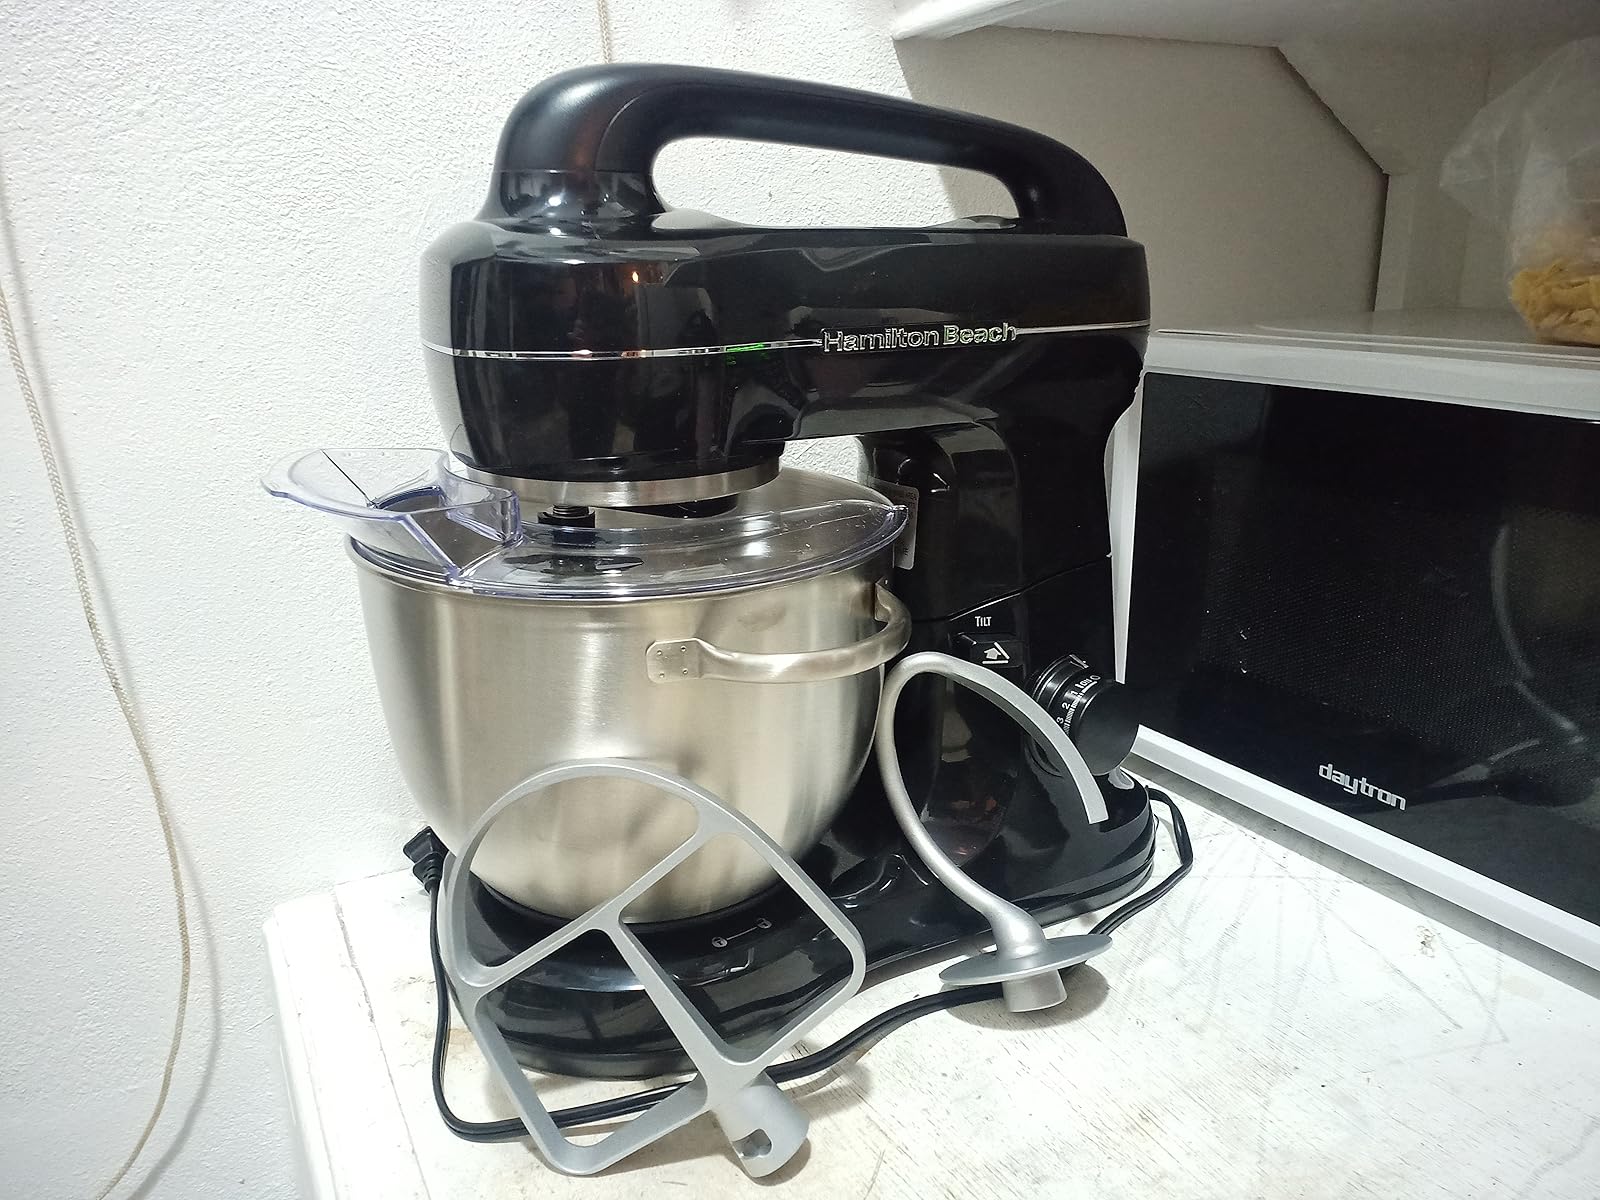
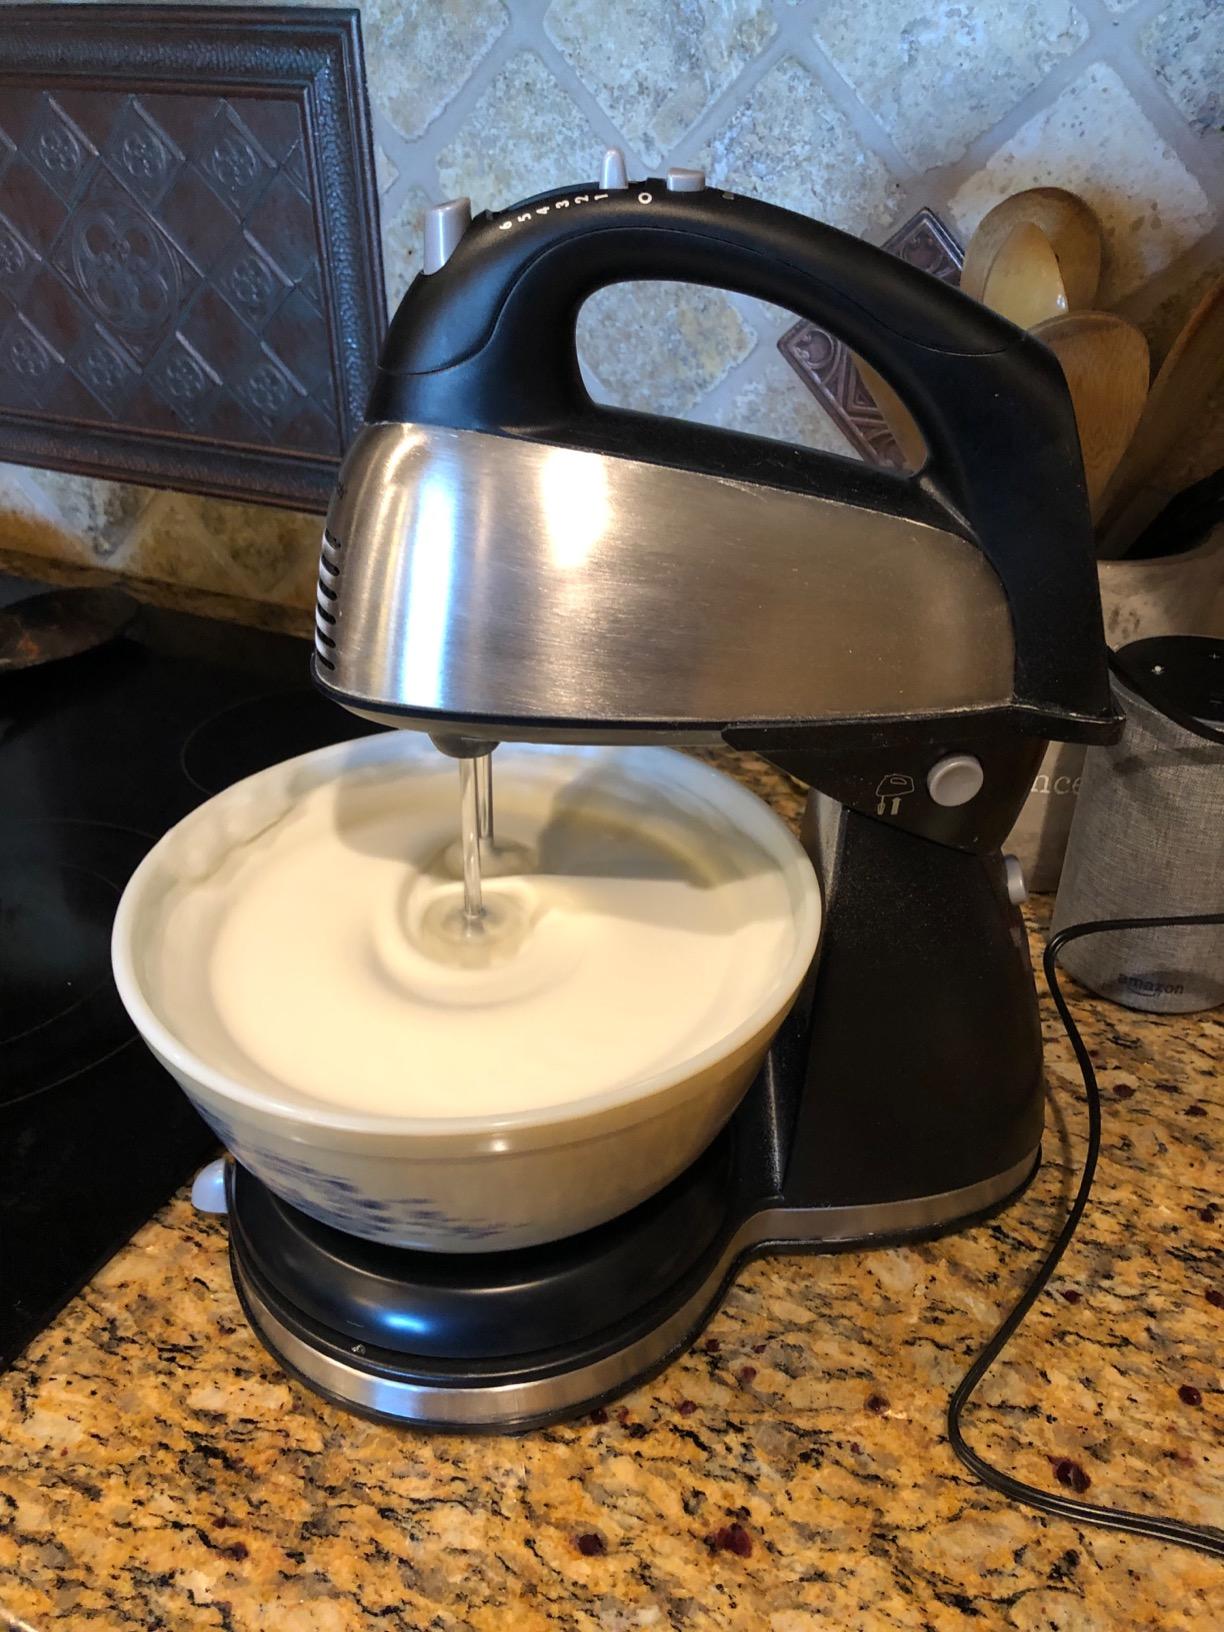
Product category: items_mixer
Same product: no